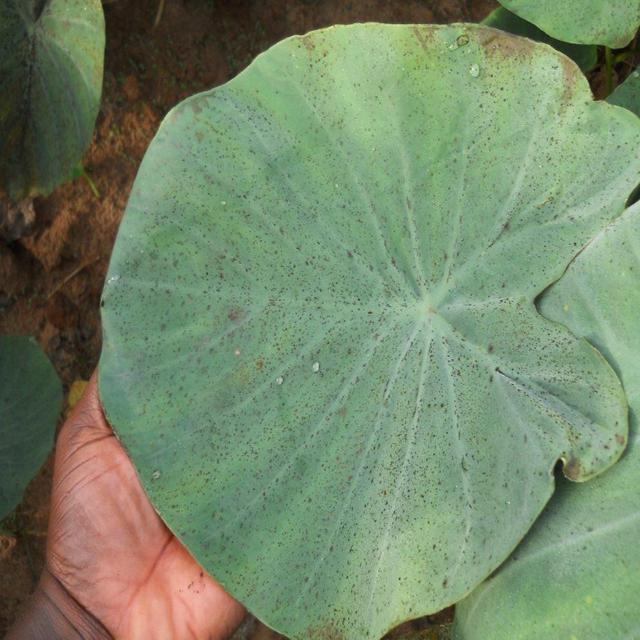
Label: Healthy